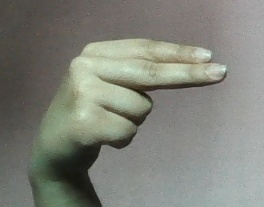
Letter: ain